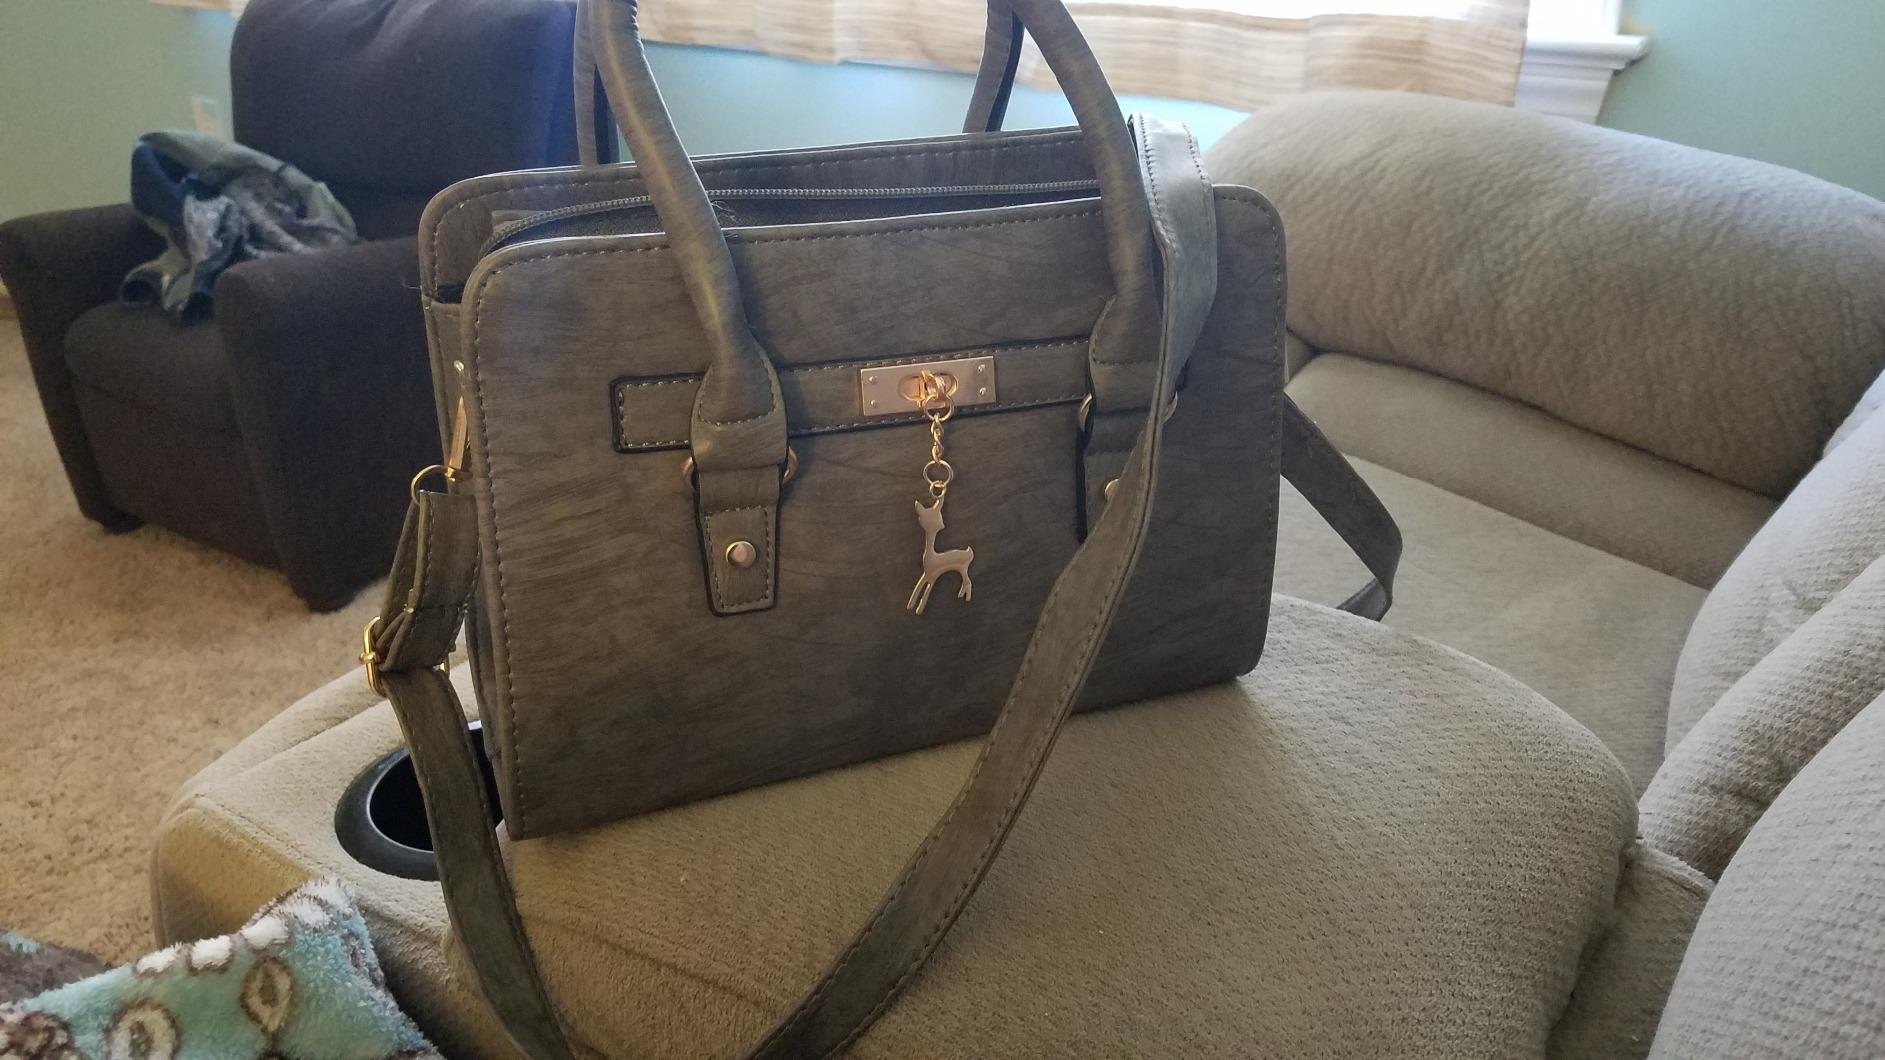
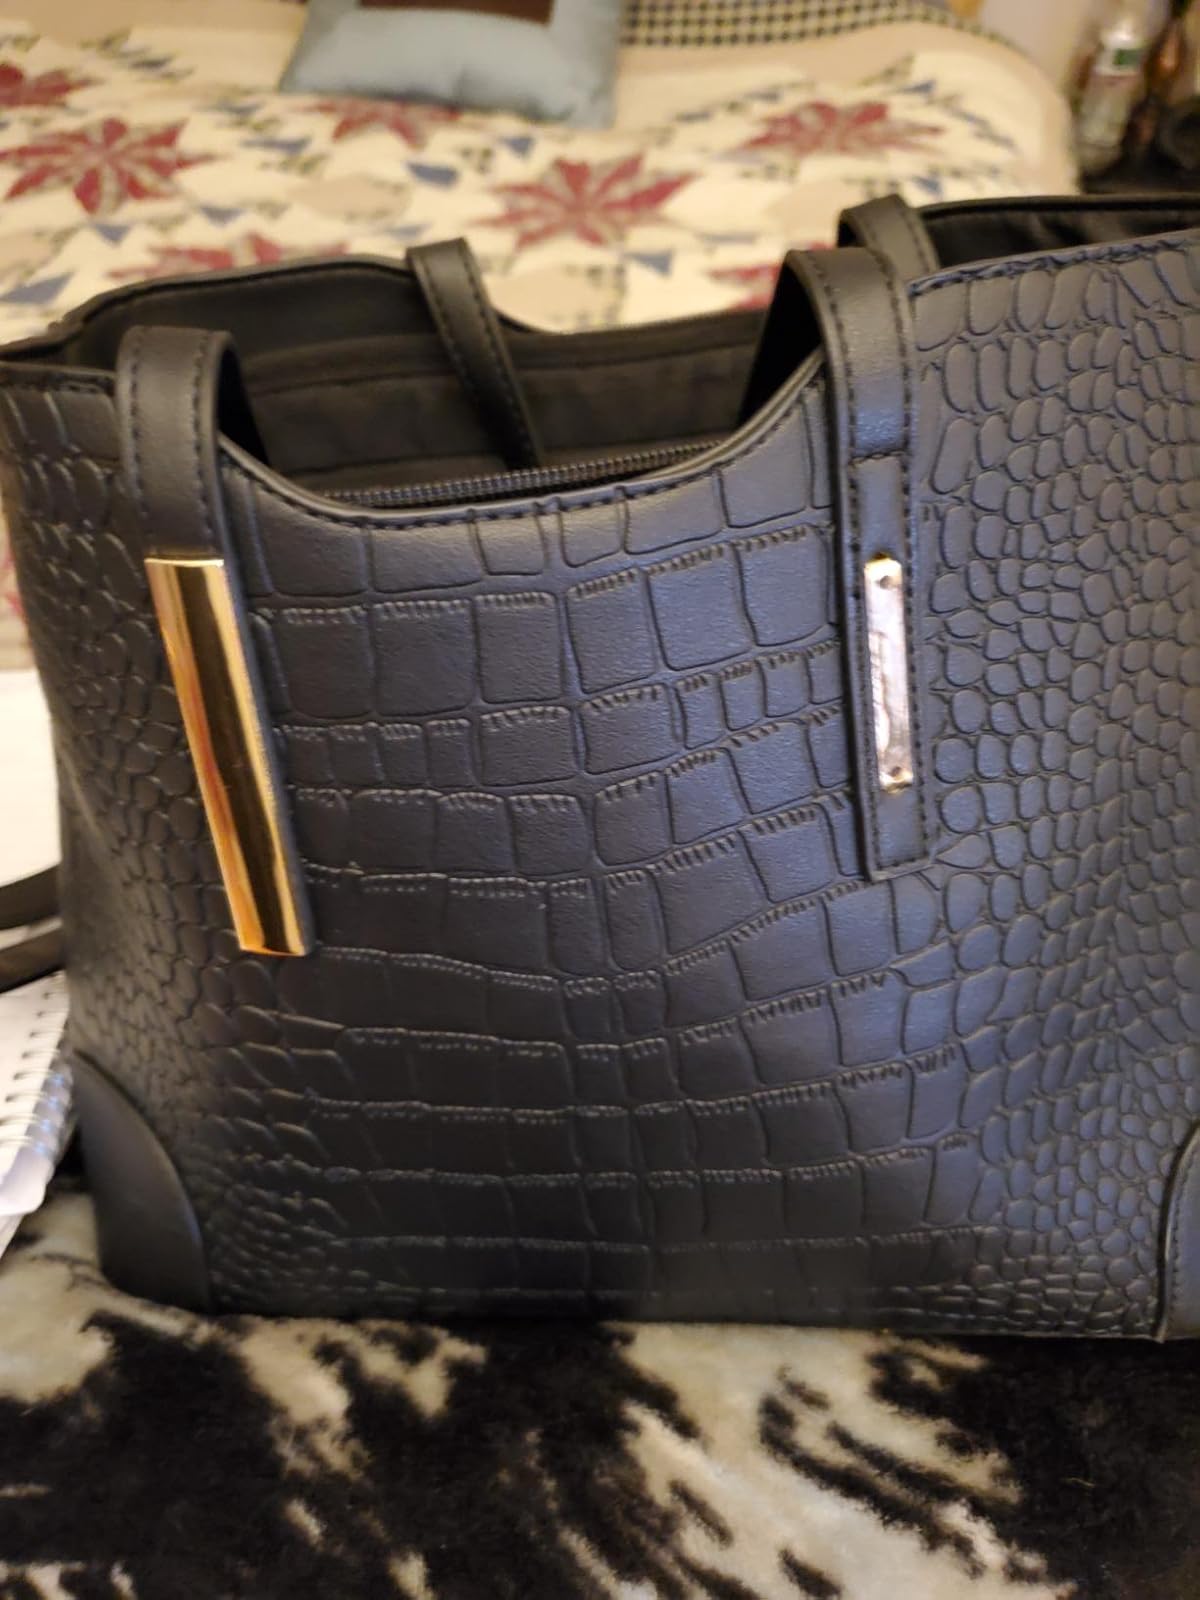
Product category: accessories_handbag
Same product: no